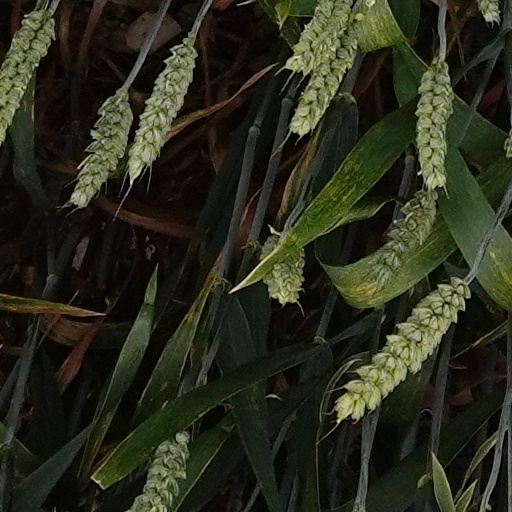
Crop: wheat